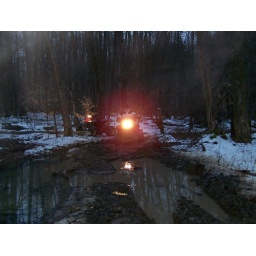
Im a little hesitant to start as I must first get over a small pile of tree branch and rock